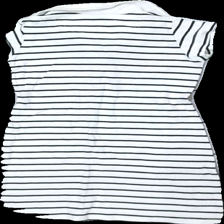
View: back
Type: Dress
Category: Children
Brand: H&M
Colors: White, Black
Material: 100% bomull
Pattern: Striped
Cut: Regular
Size: 128
Season: All
Stains: Minor
Damage: smuts fläck
Damage location: middle left
Price range: <50
Recommended usage: Export
Description: randig klänning